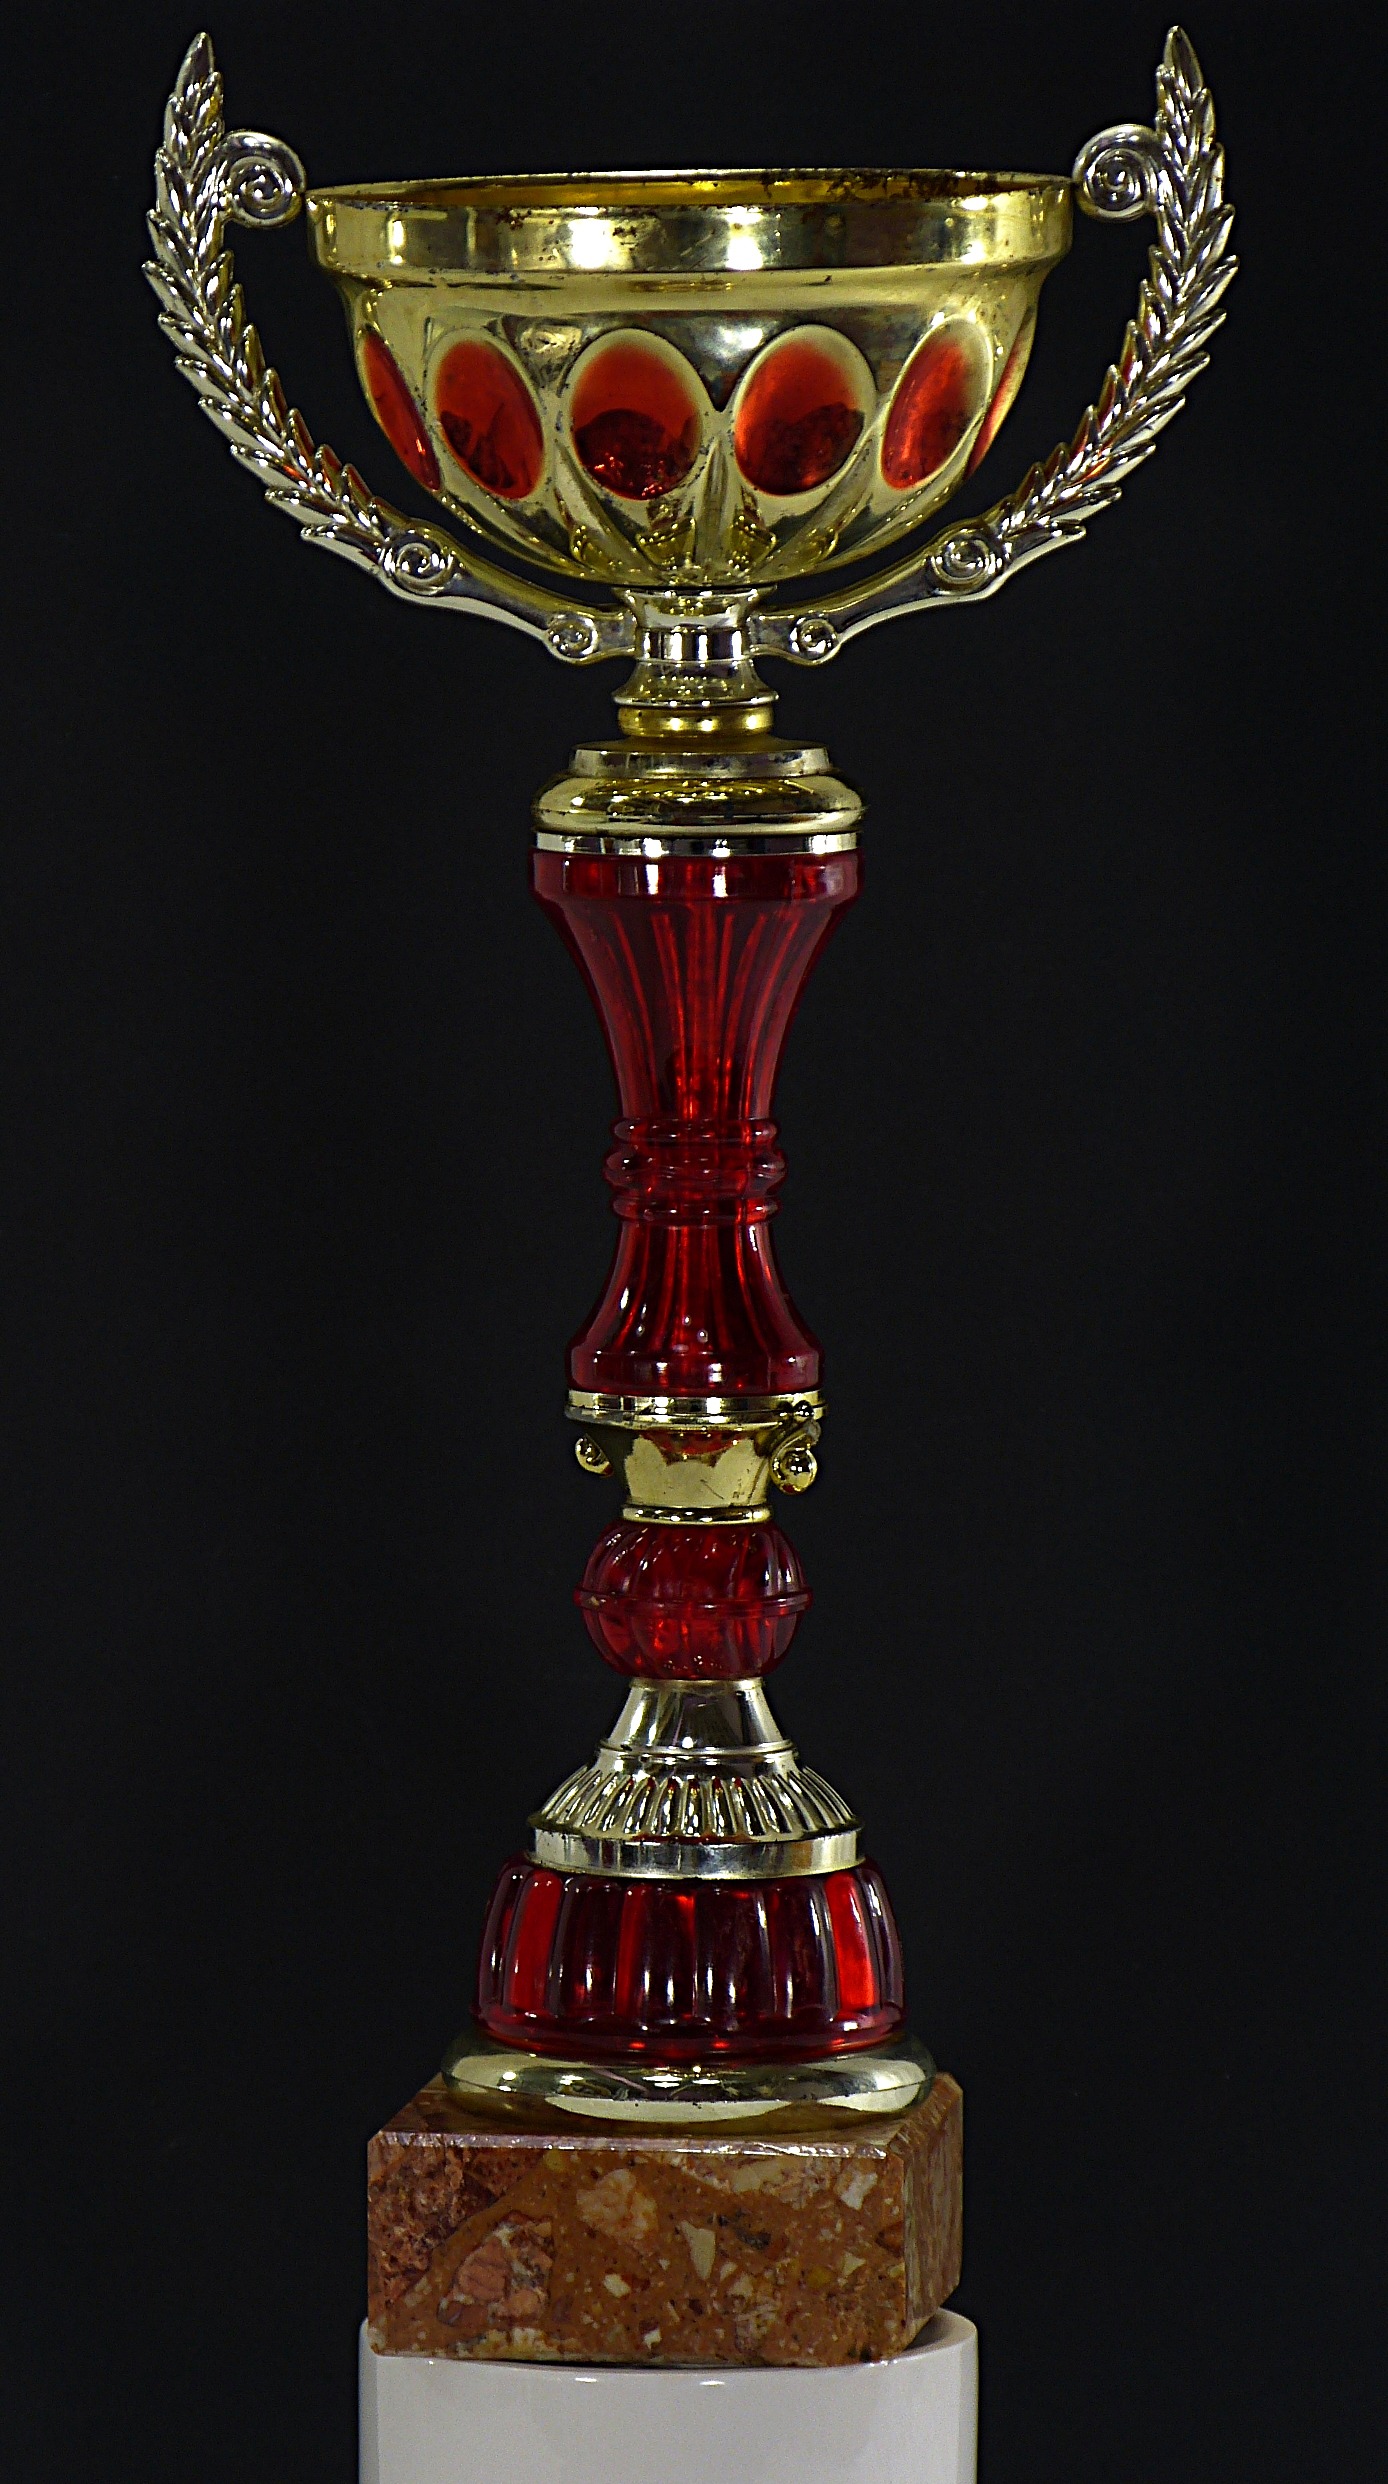
game, glass, cup, lighting, jewellery, trophy, winner, champion, victory, award, reward, chalice, drinkware